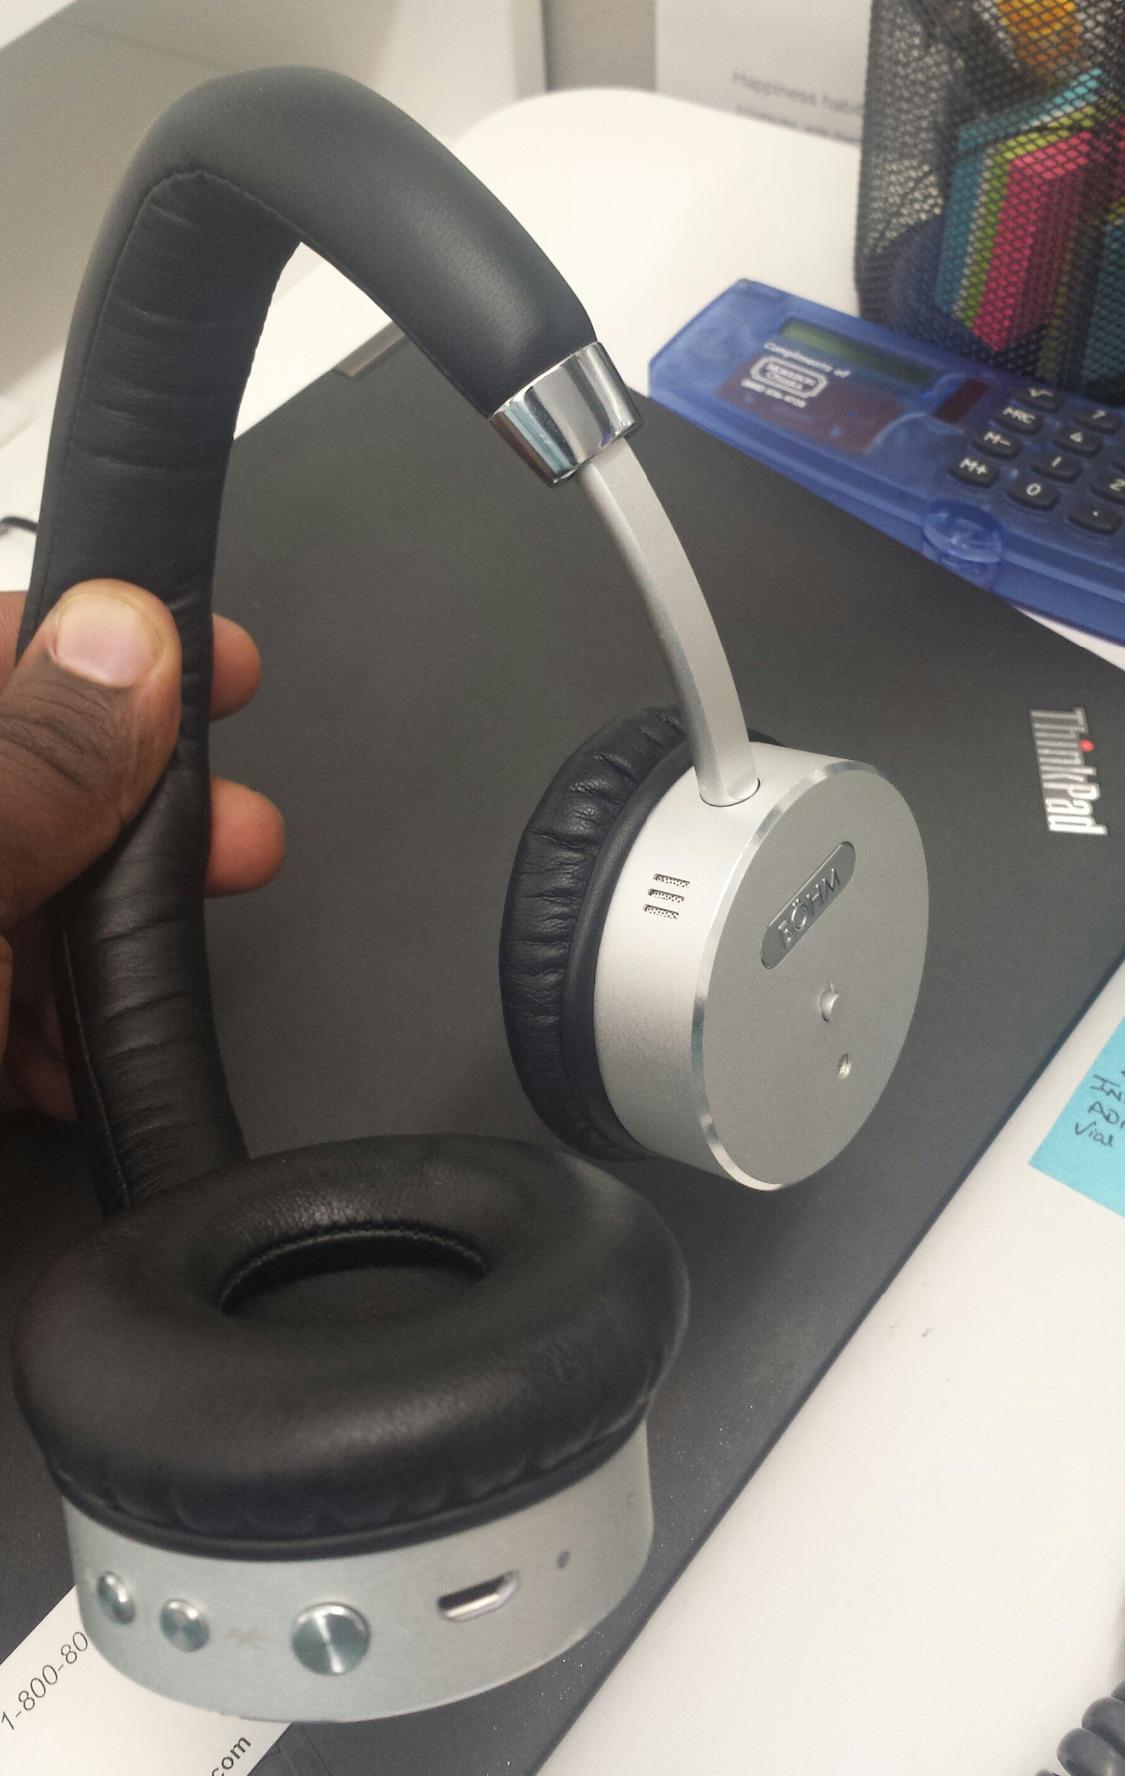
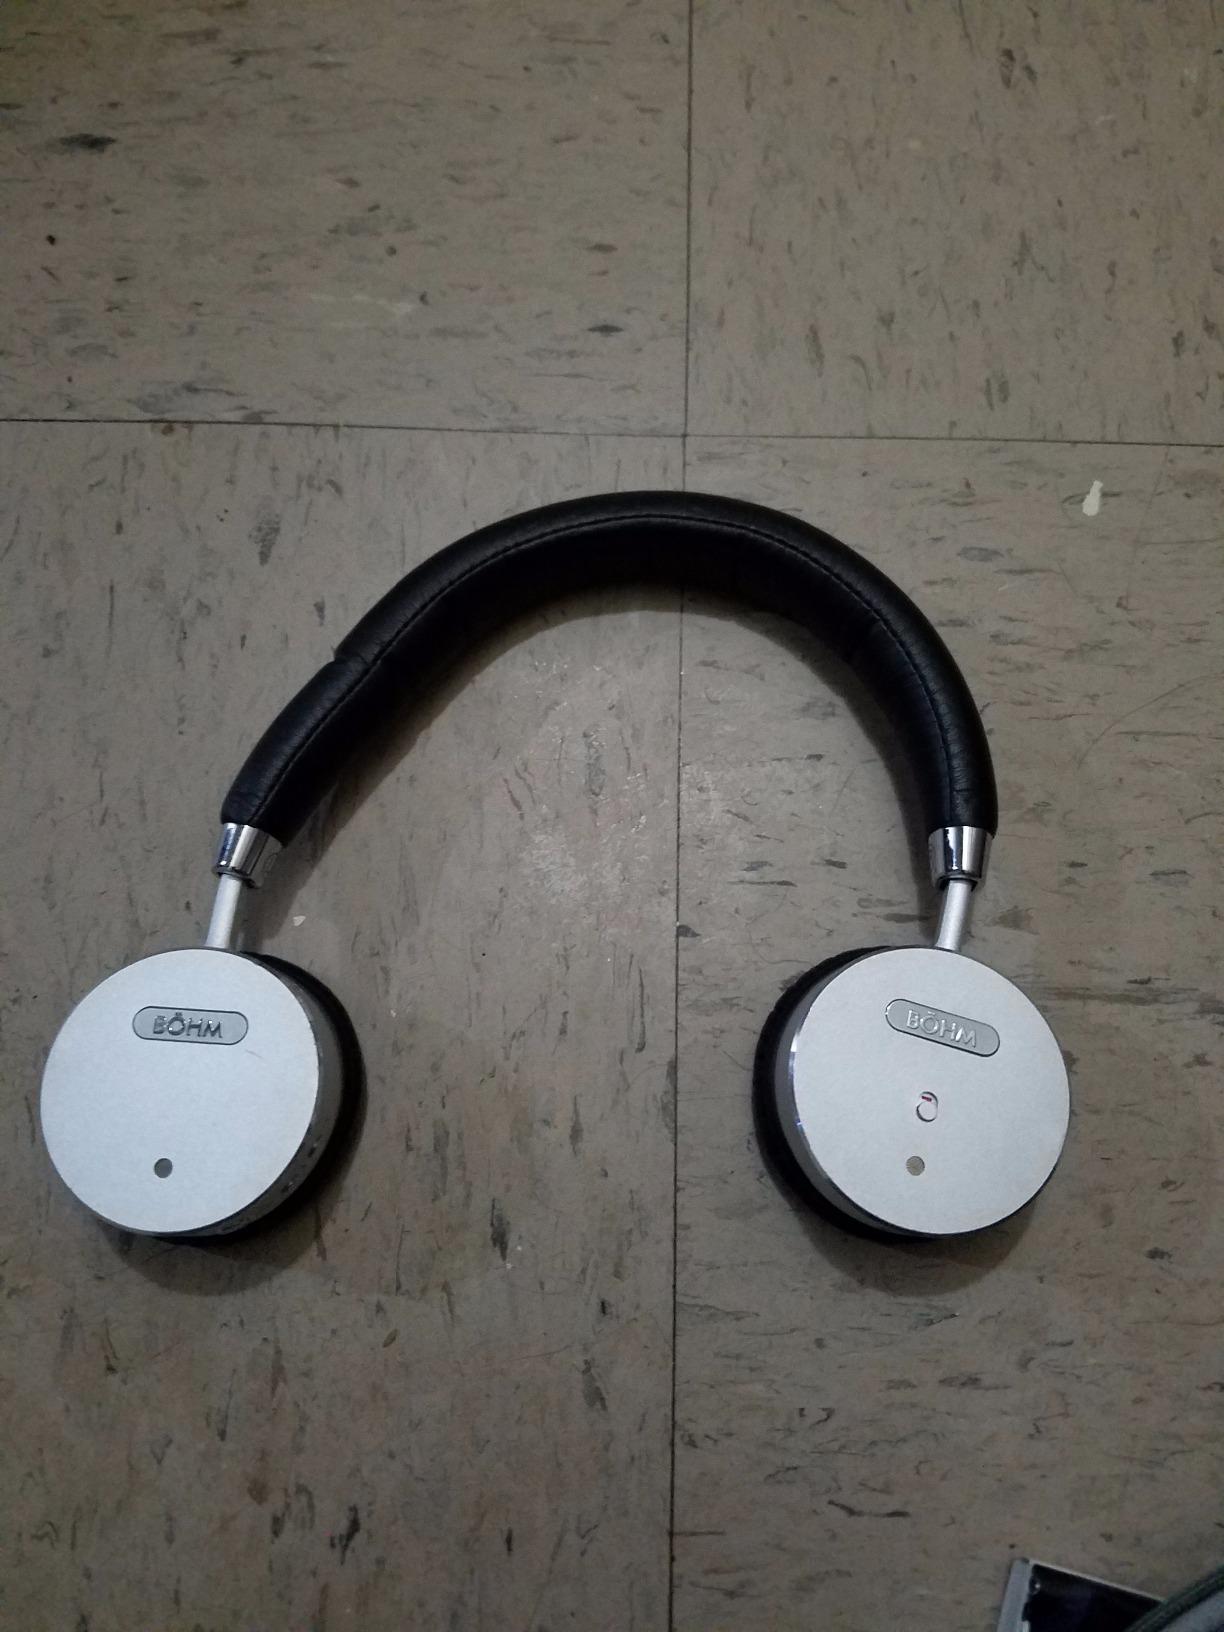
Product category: headphones
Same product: yes